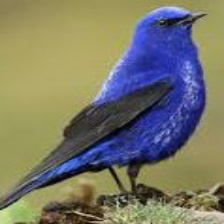
Species: GRANDALA
Scientific name: GRANDALA COELICOLOR